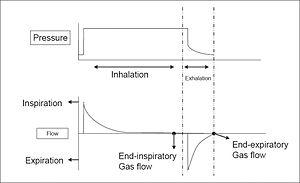
Un mode de ventilation mécanique, ou mode ventilatoire, est un aspect majeur de la ventilation mécanique en médecine. Le mode fait référence a la méthode d'assistance inspiratoire délivrée par le ventilateur. Généralement, le choix du mode ventilatoire depend de la familiarité du clinicien vis-a-vis du-dit mode et des preferences institutionnelles concernant le choix du fabricant ou du modèle de ventilateur, étant donne qu'il existe peu de preuves dans la littérature indiquant que le mode affecte le prognostic du patient.